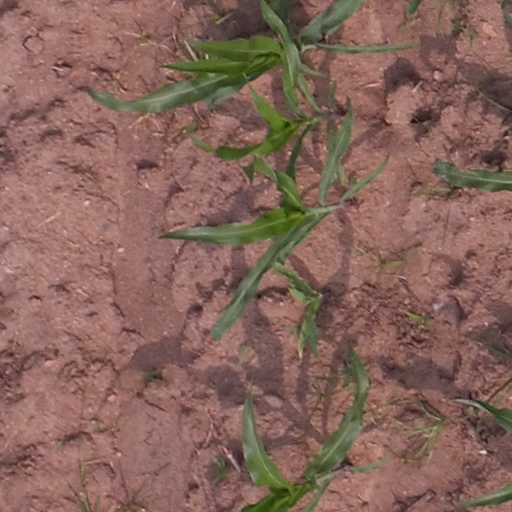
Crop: maize; corn